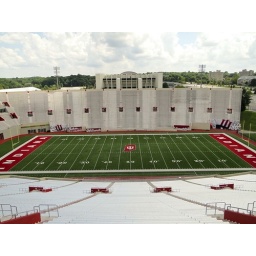
View from under the box seats